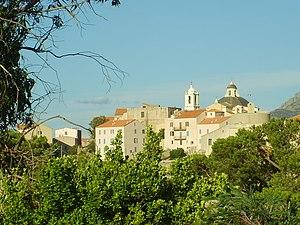
Citadelle de Calvi vue de l'ouest